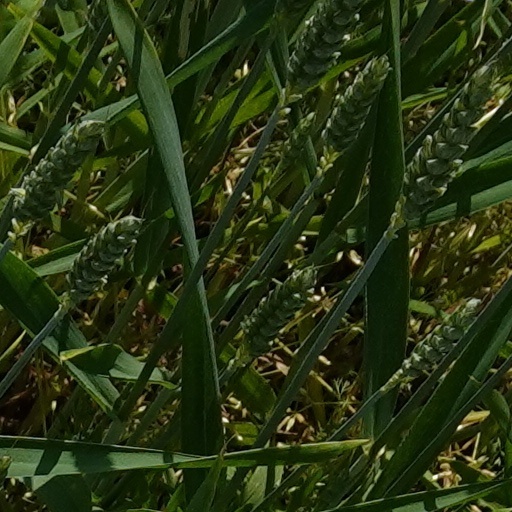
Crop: wheat